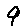
Label: 9